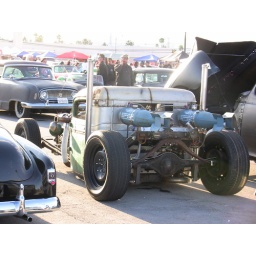
Rockabilly car show 2009. Cool ratrods, hotrods, motorcycles and hipsters. Photos by Rever Clothing.